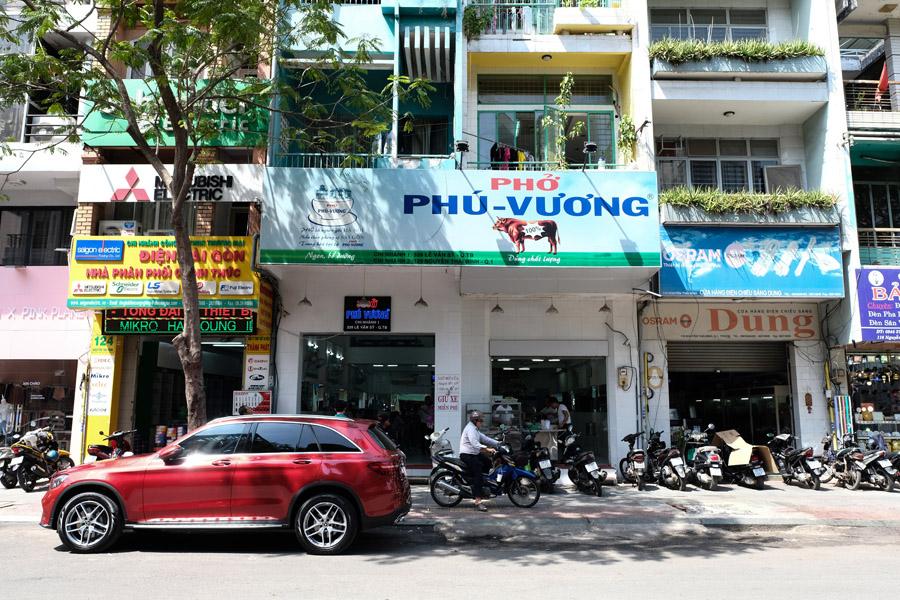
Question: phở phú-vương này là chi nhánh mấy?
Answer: phở này là chi nhánh 1